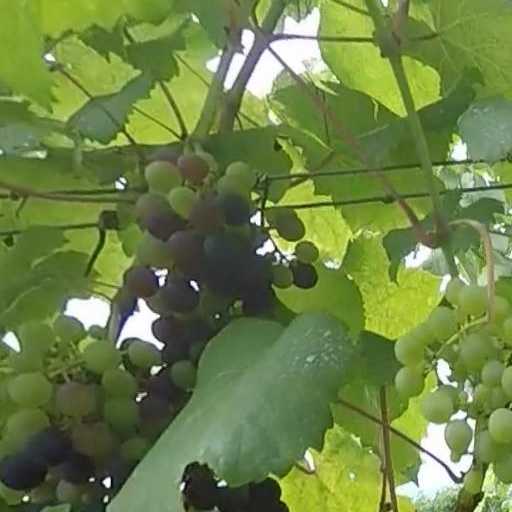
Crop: grape